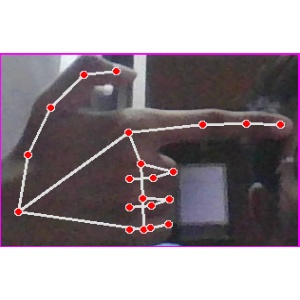
अक्षर: ब